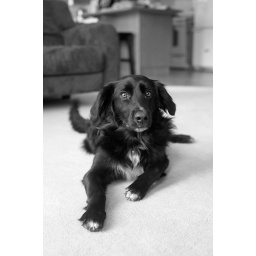
chilly in black and white